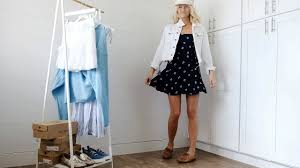
Label: Boat